Peter Serwan

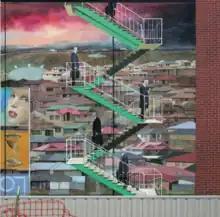
Peter Serwan, "Breadwinners", 2009, oil on linen, 137 x 137 cm

"Breadwinners" (2009), positions men in suits of various ages on a staircase. In "New Estate" (2007) a middle-aged man carries a ‘green’ shopping bag up a flight of stairs to a dwelling in a new housing estate which, we infer, includes a supermarket. In "Fringe Dwellers" (2010) new estates feature as ‘pop-ups in the landscape’.